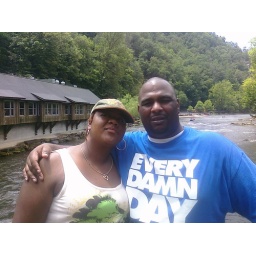
The wife and I in N.C. Getting ready for white water rafing